World War II by country

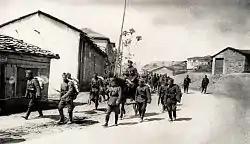

Borneo was divided into five territories: four in the north under the British – Sarawak, Brunei, Labuan island, and British North Borneo – and the remainder and bulk of the island to the south under the jurisdiction of the Dutch East Indies (now Indonesia).